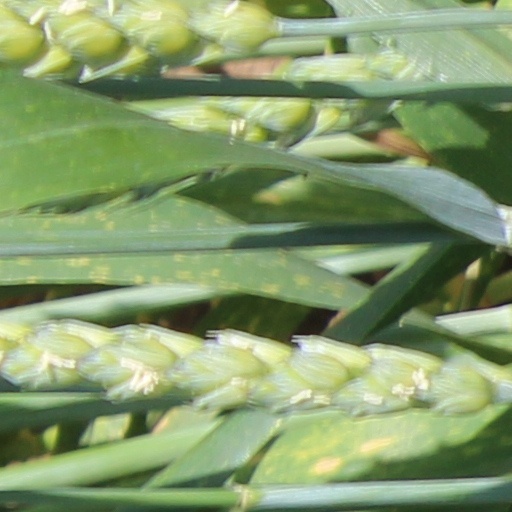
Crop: wheat